Cortinarius iodes

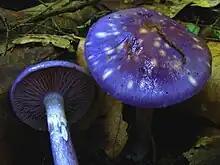
Mature caps develop characteristic yellowish spots. A wispy, rusty brown annular zone is visible on the upper stem.

The cap is initially bell-shaped before becoming broadly convex and then flat in maturity (sometimes retaining a broad umbo), and attains a diameter of . The cap surface is slimy (in wet weather) and smooth, and has a lilac or purplish color. The flesh is white, firm, and thin. The color fades in maturity, and the cap develops irregular yellowish spots, or becomes yellowish in the center. Gills are attached to the stem and packed together closely. They are lilac to violet when young, but become rusty brown to grayish cinnamon when the spores mature. The stem measures long by thick, and is nearly equal in width throughout other than a somewhat bulbous base. It is solid (i.e., not hollow), slimy, smooth, and has violet or purplish colors that are usually lighter than the cap; sometimes, the stem base is more or less white. The cobweb-like, pale violet partial veil leaves a zone of thin, purple or rusty fibers on the upper stem. The mushroom has no distinctive taste or odor. The mushroom is not recommended for consumption.